Melvin Goes to Dinner

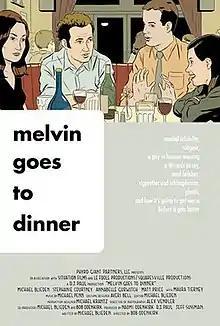
Film poster

Melvin Goes to Dinner is a 2003 American film adaptation of Michael Blieden's stage play "Phyro-Giants!", directed by Bob Odenkirk in his directorial debut. Blieden wrote the screenplay from his stage play, and he also stars in the film (as he did in the Los Angeles stage production), along with Stephanie Courtney, Matt Price and Annabelle Gurwitch. The film premiered at the 2003 Slamdance Film Festival.